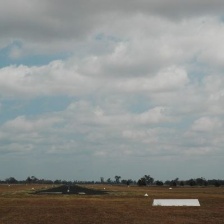
Cloud type: Cumulus